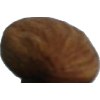
Label: Almonds 1